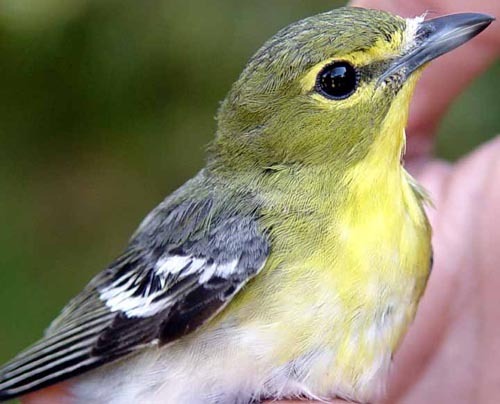
the small bird has a yellow side and black bill.
this little bird has a yellow belly and breast with a black superciliary and white wingbars.
a small bird has yellow and green feathers and black and white feathers.
the small, colorful bird has a green head with bright yellow surrounding the eye, a bright yellow breast, white abdomen, and black and white wings.
this small bird has black wings with white wingbars and a yellow throat and breast.
this colorful bird has a white belly and yellow breast, black wings with two white wingbars, and the bill is short and pointed.
a bird with a black bill, yellow eyering and black and white secondaries.
a bird with a yellow and white breast and black and white wings.
this bird has a green crown as well as a yellow bellythe bird has a striped black wingbar and a white fluffy belly.
Species: Yellow Throated Vireo